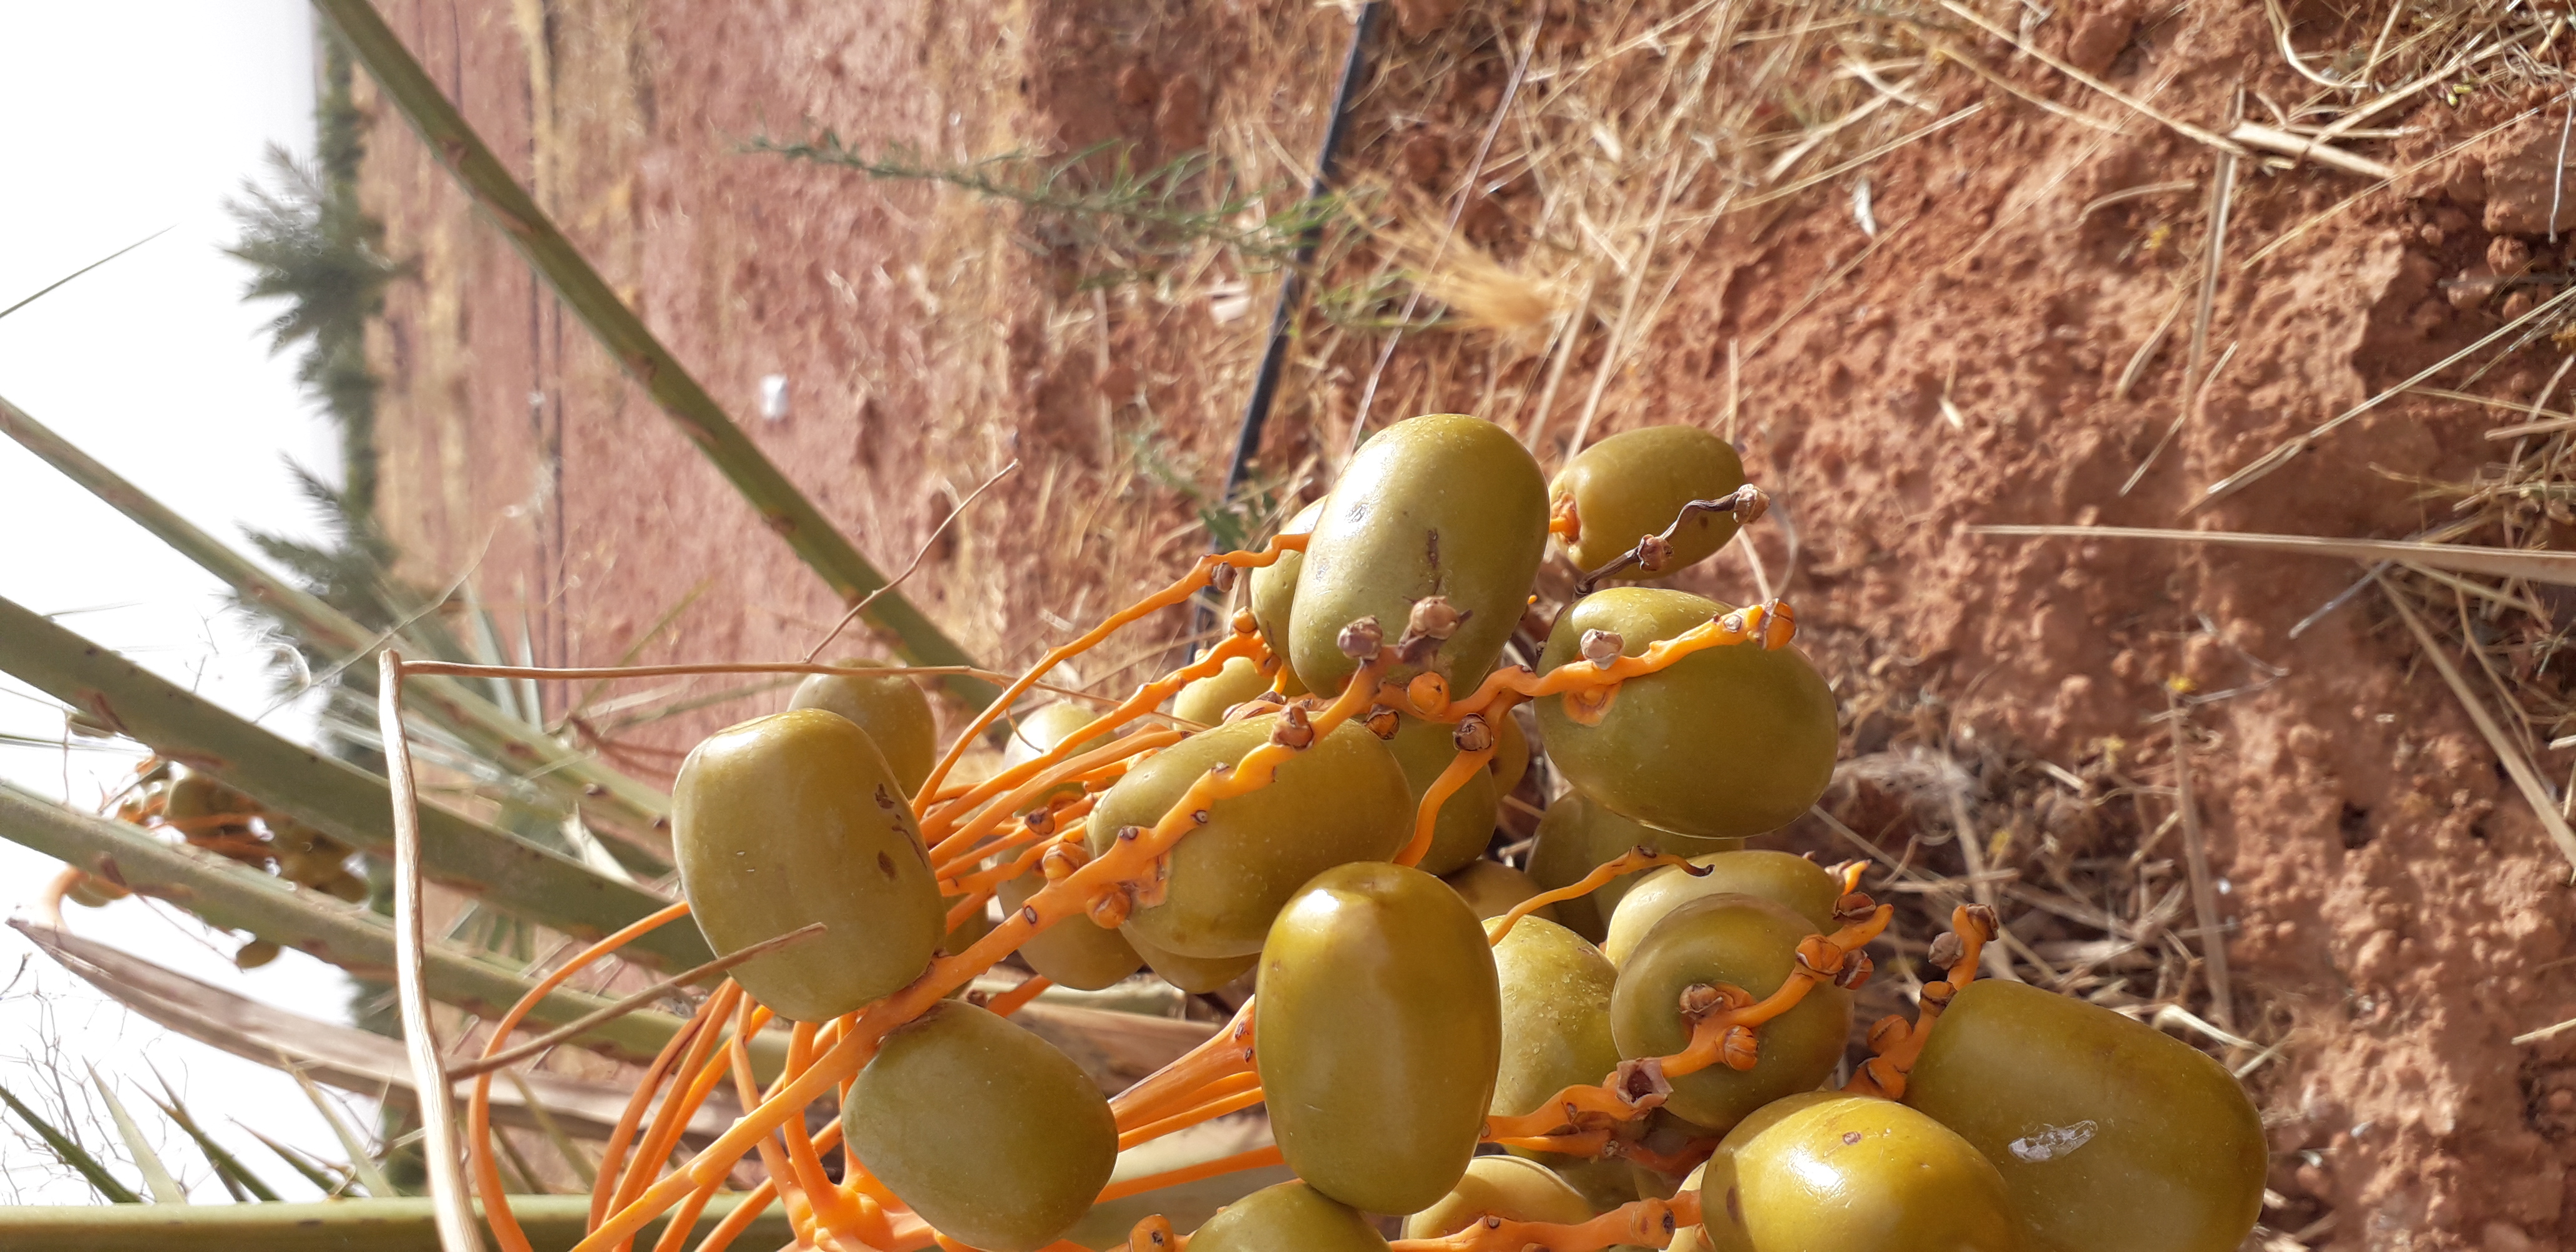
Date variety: Boufagous